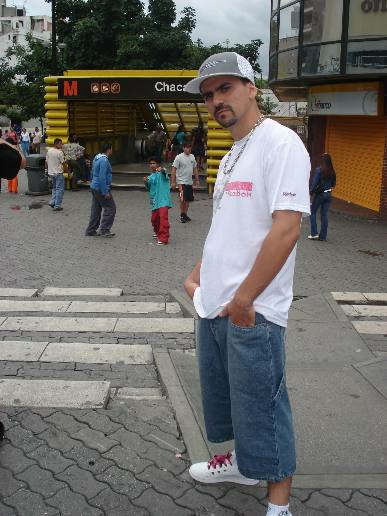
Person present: Yes